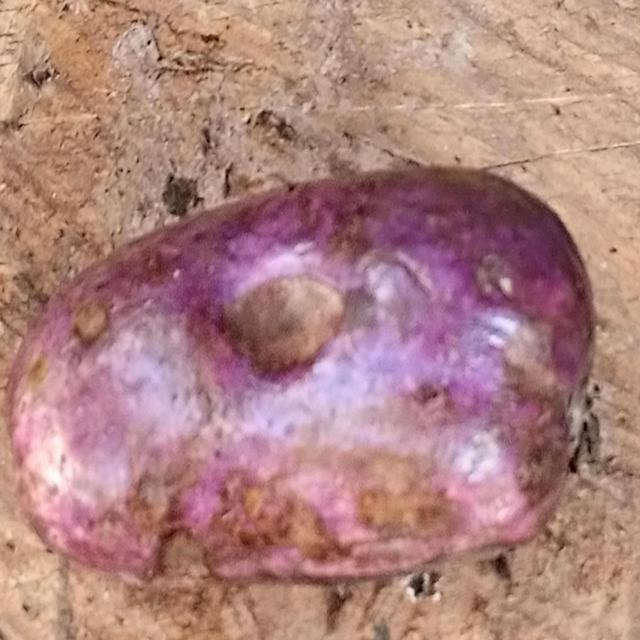
Plum grade: bruised